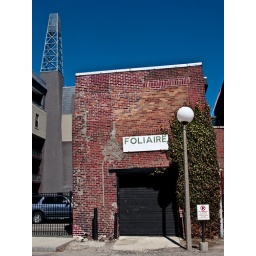
A standalone building on a quiet street in the South End, Boston. The tower is a nice touch.